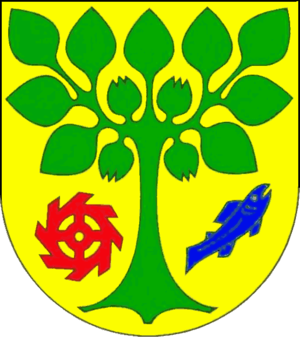
Schafflund est une municipalité allemande située dans le land du Schleswig-Holstein et dans l'arrondissement de Schleswig-Flensbourg. En 2015, sa population est de 2 489 habitants.